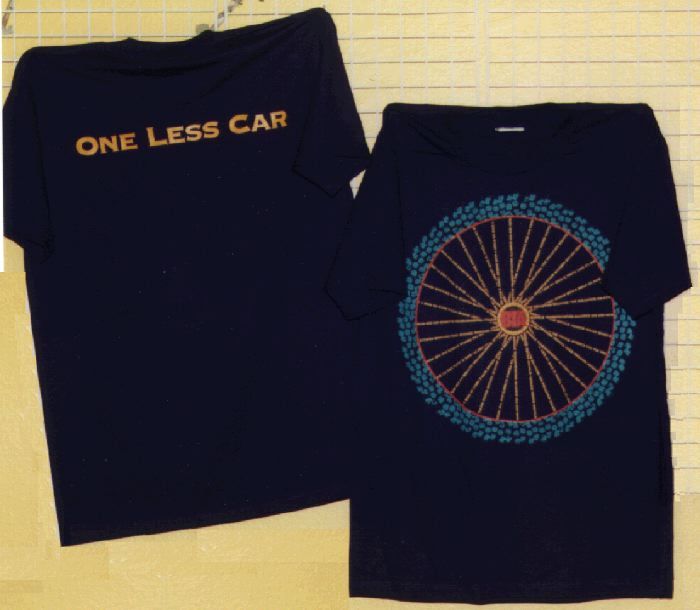
Label: not_food